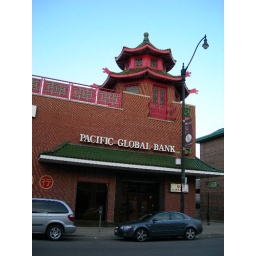
The library and post office branches were in this building.